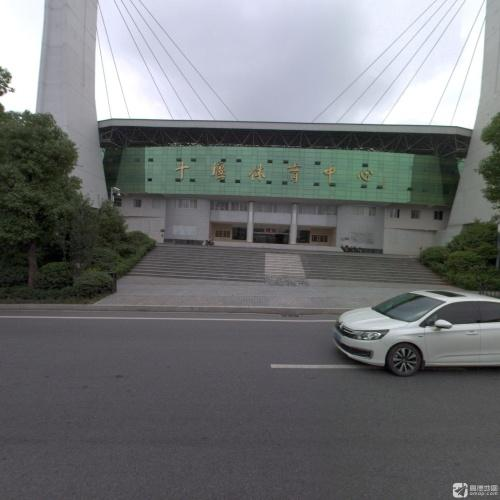
地标名称：十堰体育中心
所在城市：十堰市·张湾区